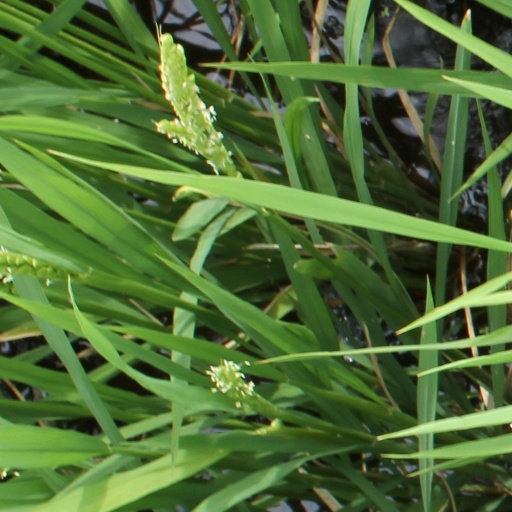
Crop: rice